Larino Cathedral

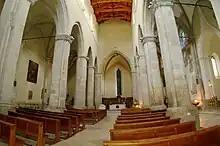
The interior

For the artistic vitality of the basilica, the 17th century was a time of crisis. In 1656, the plague struck the community, leaving many victims. The survivors were reduced to poverty. To restore the economic and religious standing of the city, Mons. Catalani decorated the church with precious objects, including a statue of San Pardo, which has since been stolen.